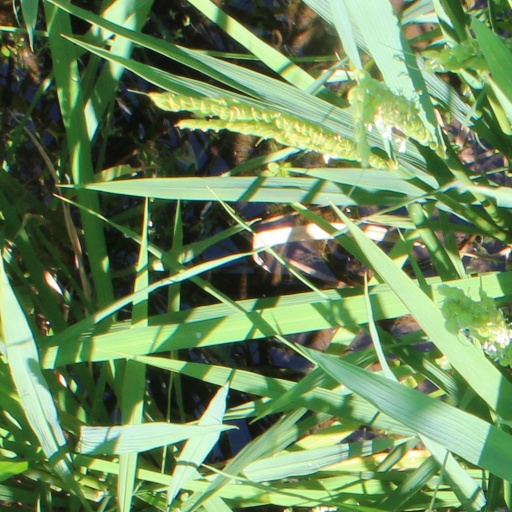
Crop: rice